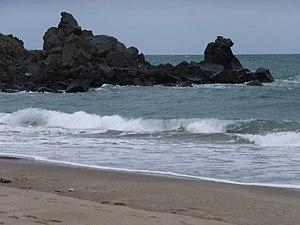
Le Cap Fugui est le point le plus septentrional de Taïwan. Il est situé à l'intérieur du parc national du cap Fugui près de Laomei dans le district de Shimen au Nouveau Taipei.